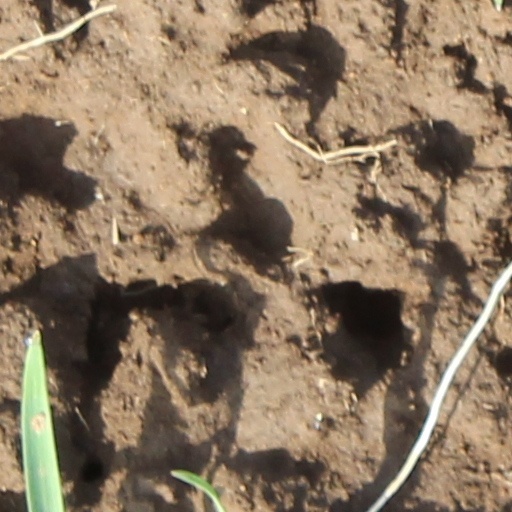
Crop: wheat